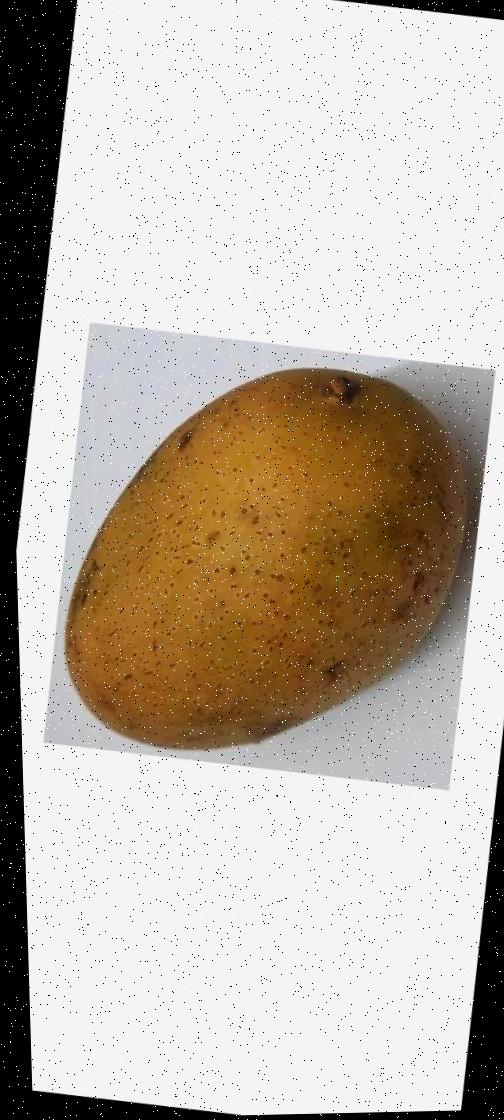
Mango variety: Ashshina Classic